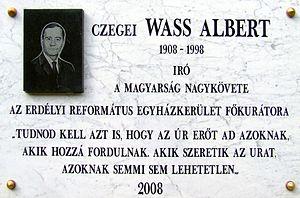
Albert Wass, comte de Szentegyed et de Czege, né le 8 janvier 1908 à Válaszút et décédé le 17 février 1998 à Astor, est un écrivain et poète hongrois. Il est considéré de manière posthume comme un des grands auteurs hongrois de Transylvanie et un représentant éminent de la littérature conservatrice, avec la magyarité comme thème de prédilection.